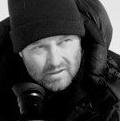
Age: 43